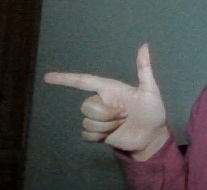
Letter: yaa